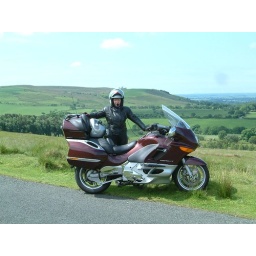
kath with the bike on the fells above Oakenclough with the Fylye coast just about in the background.